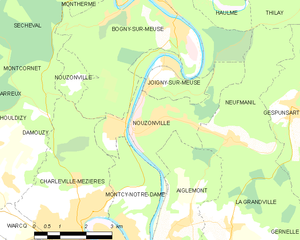
Carte des communes françaises: Nouzonville